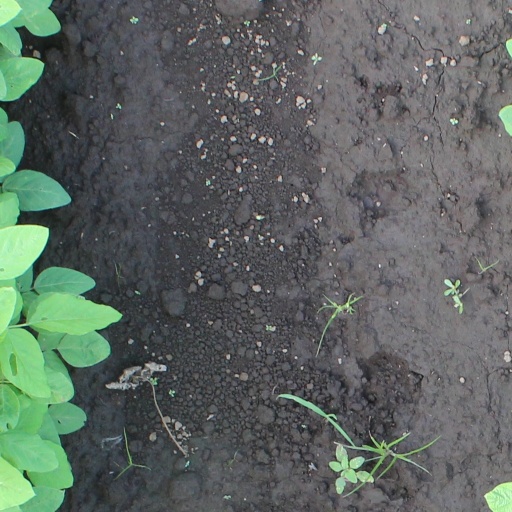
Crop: soybean